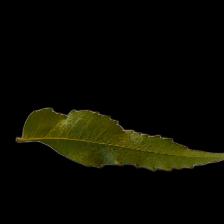
Plant: Neem